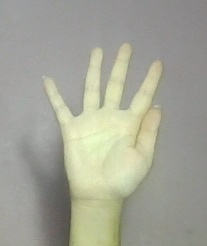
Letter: sheen